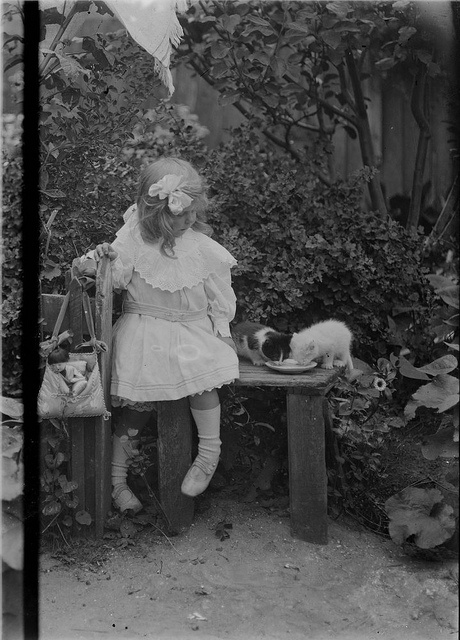
a young female wearing a white dress watching kittens drink milk
A little girl sitting on a bench next to kittens eating out of a plate.
Young girls sits on wooden bench with kittens.
The small girl in a dress sits next to a couple of eating kittens.
Girl in dress sitting on bench with kittens